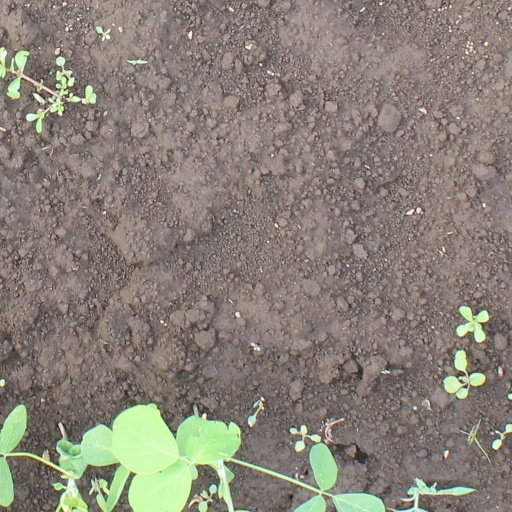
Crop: soybean